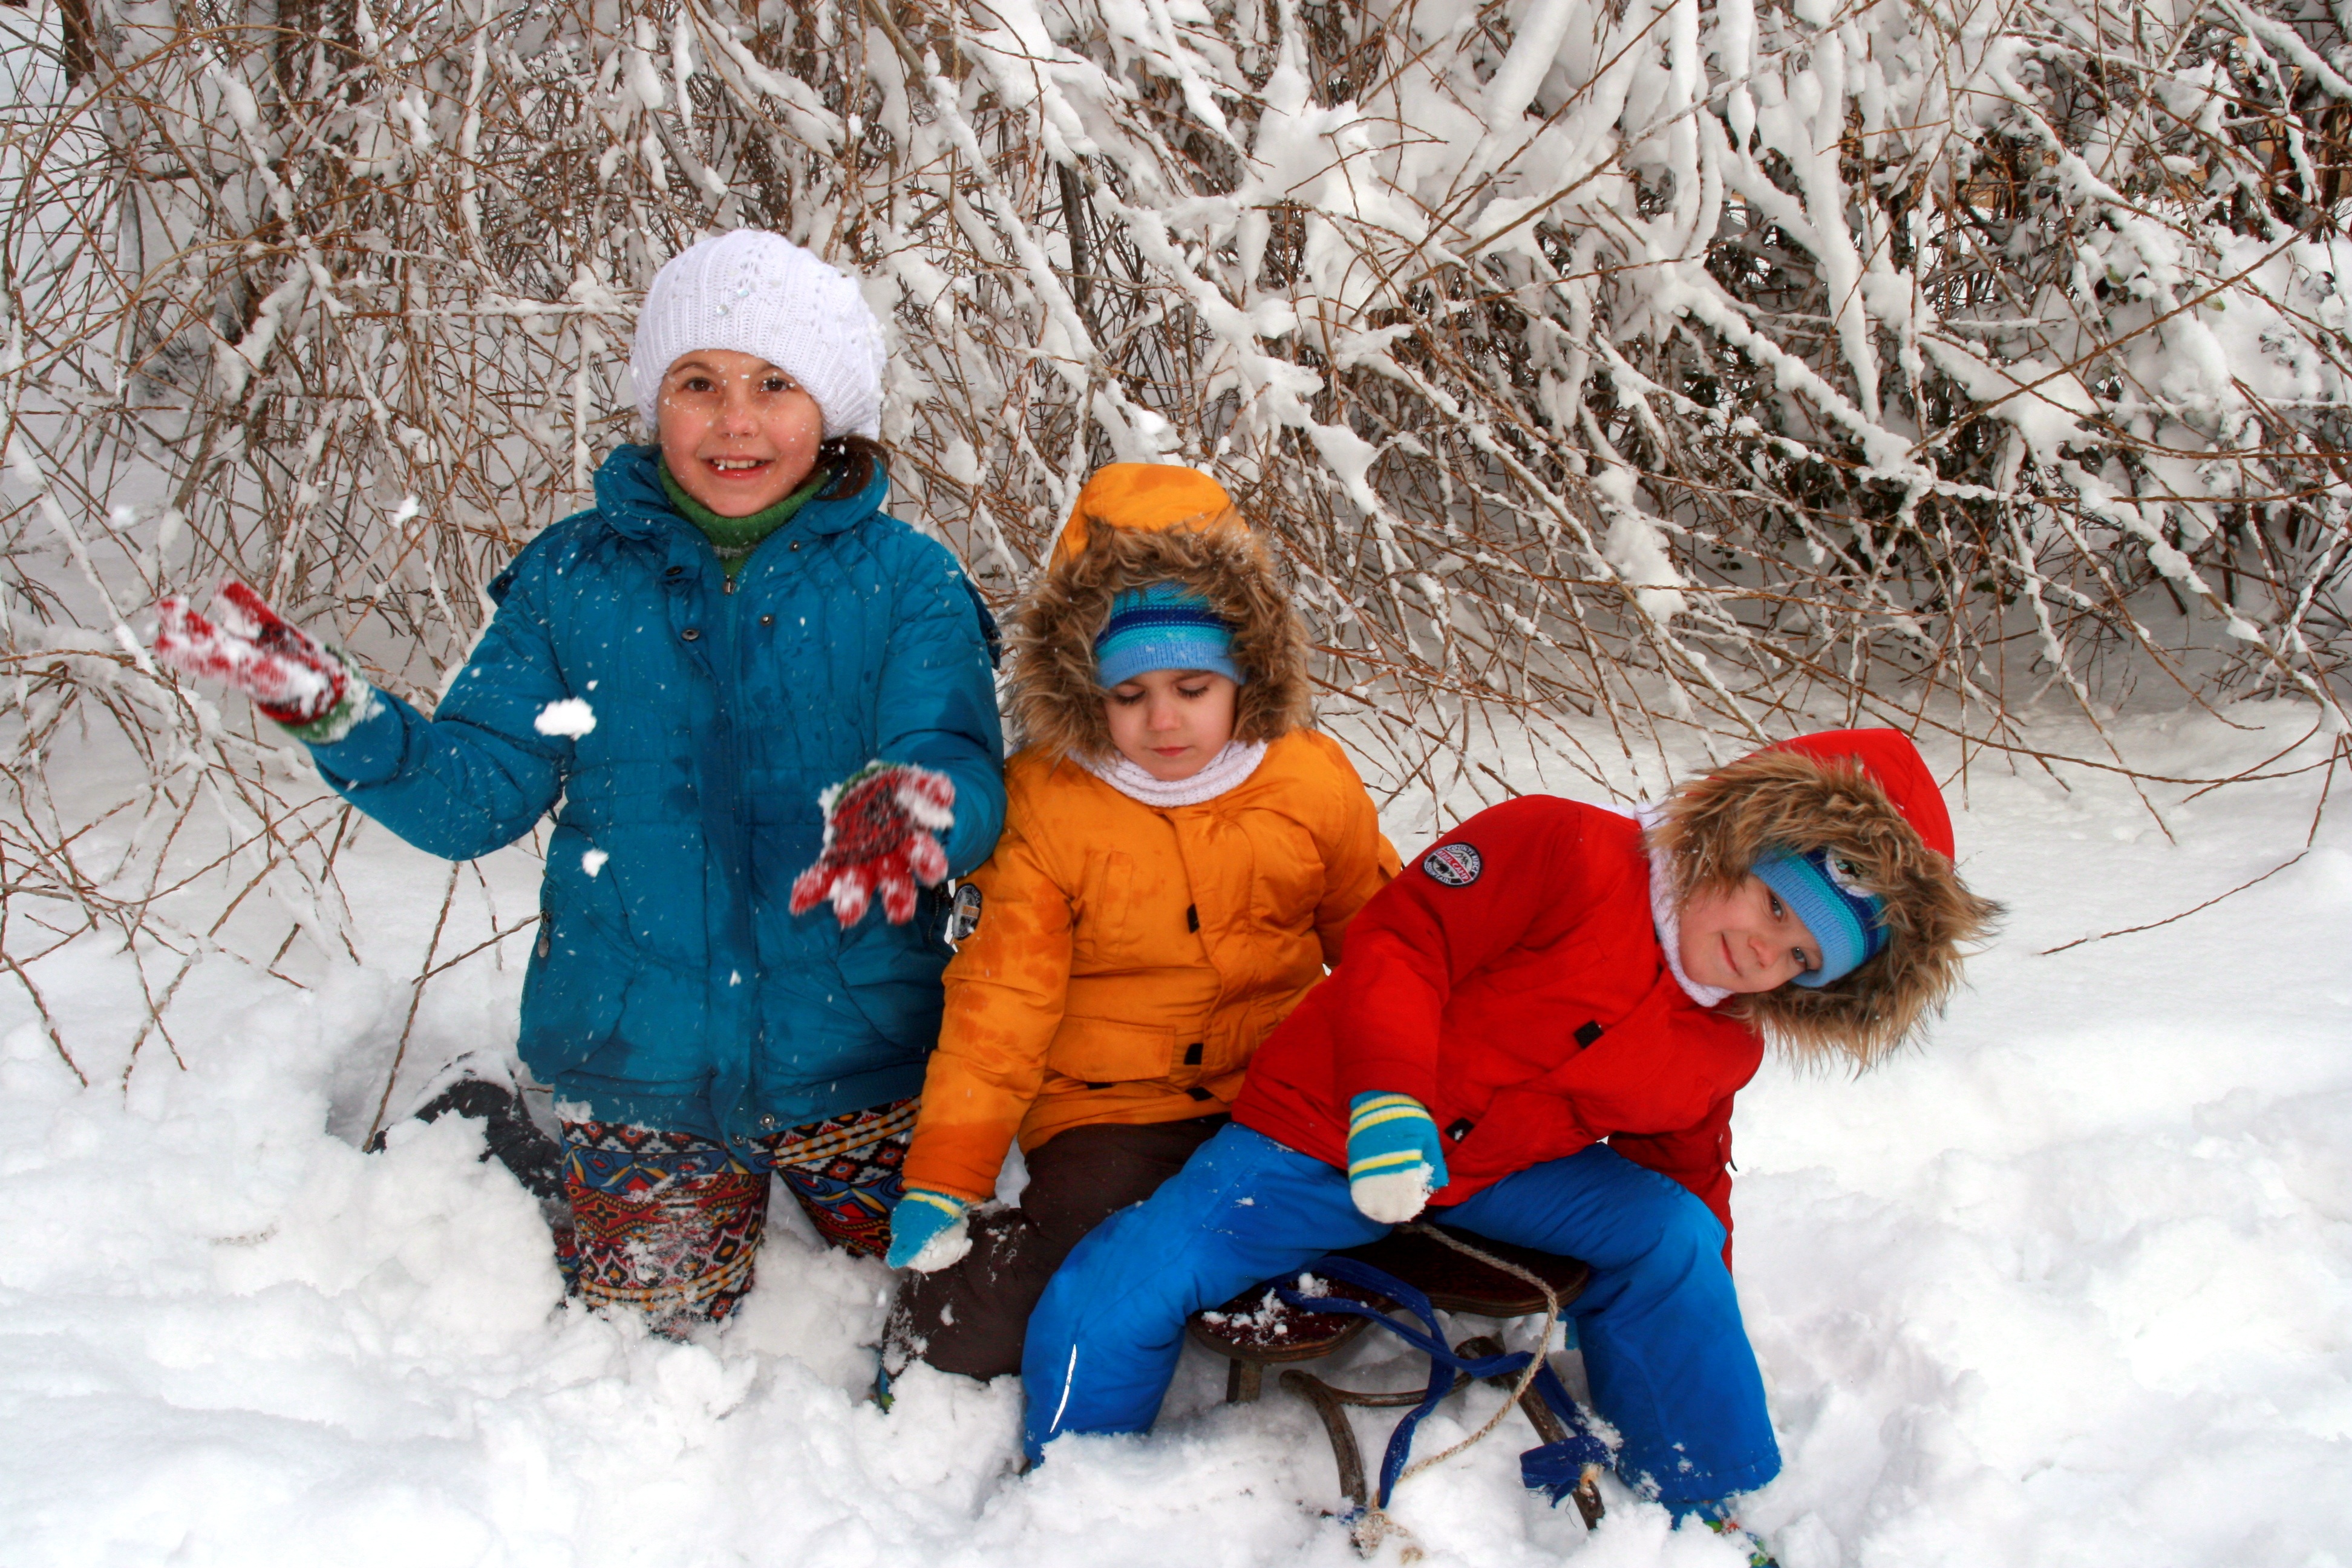
snow, winter, white, play, adventure, weather, season, joy, brothers, sister, twins, sledge, geological phenomenon